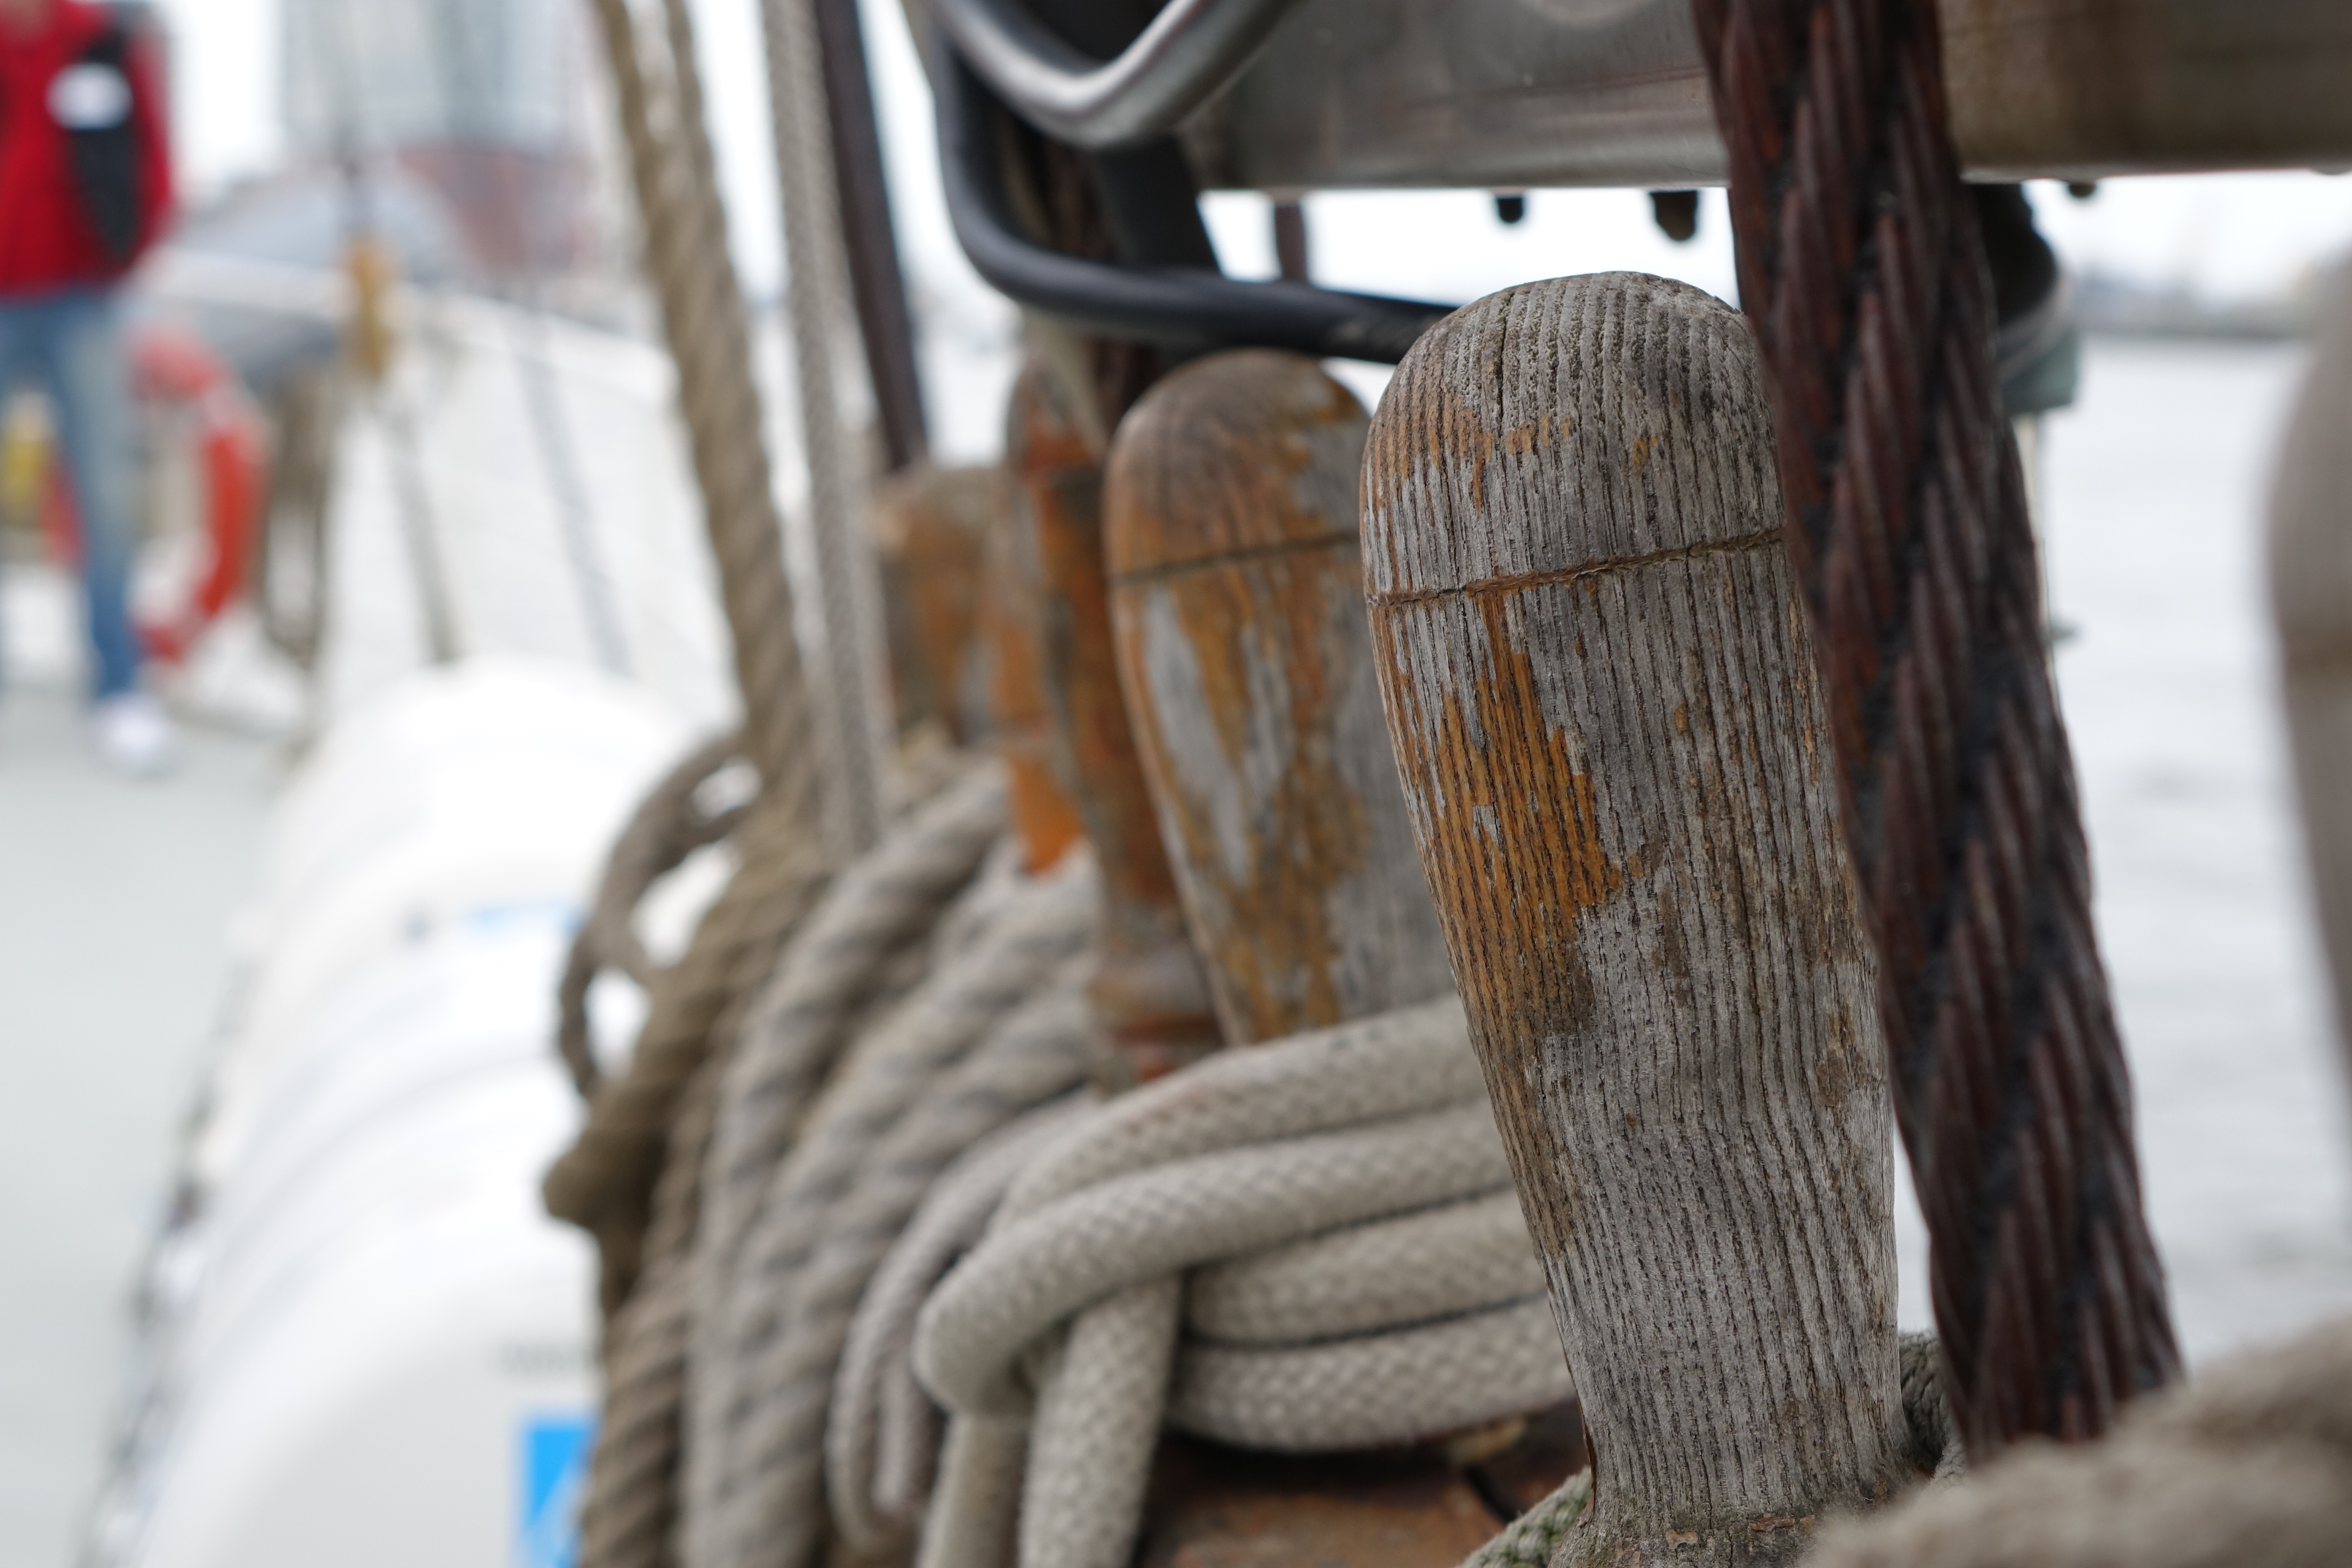
sea, wood, vehicle, port, sail, maritime, hamburg, training ship